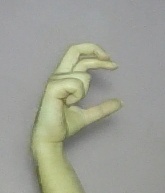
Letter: thal